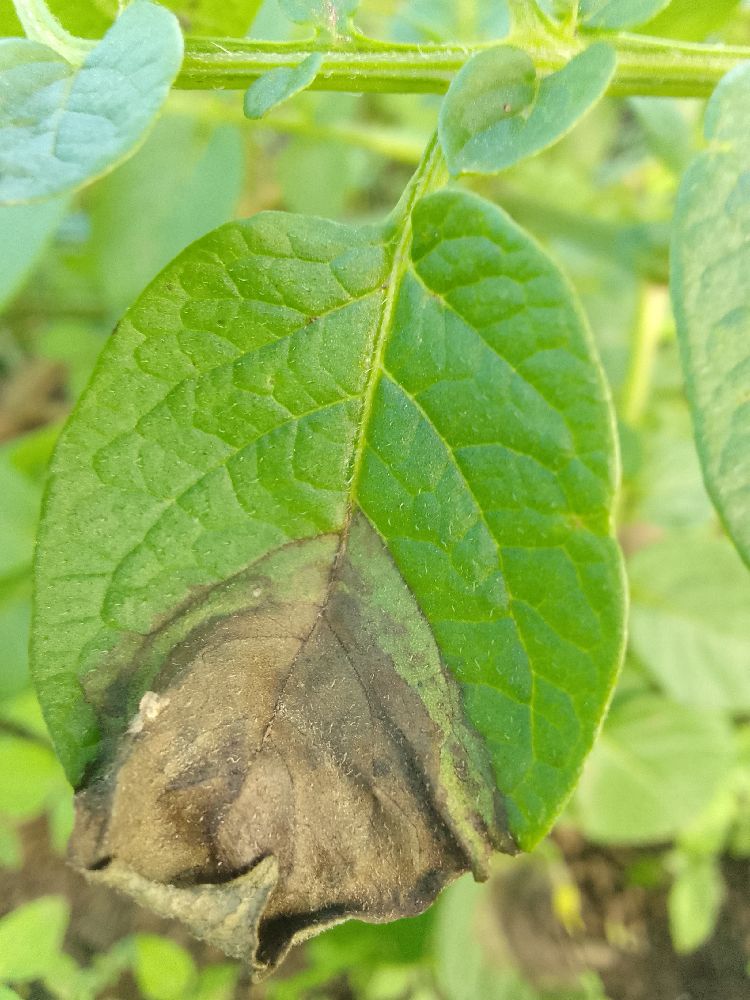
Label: Late blight